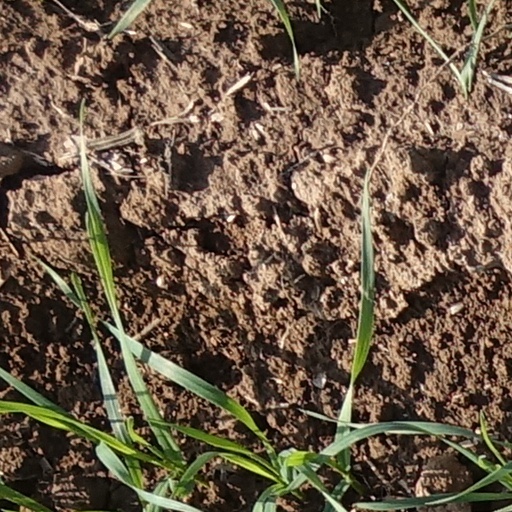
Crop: wheat